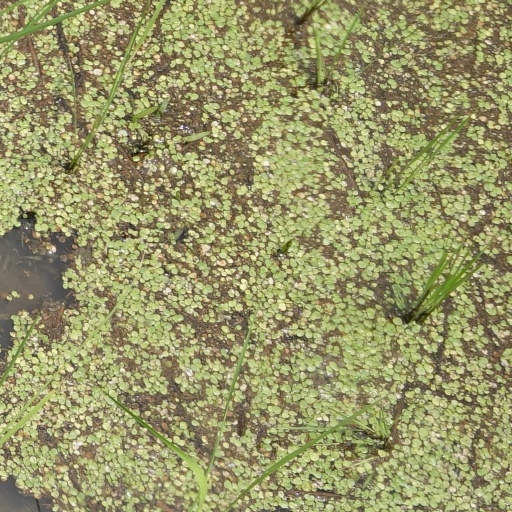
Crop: rice